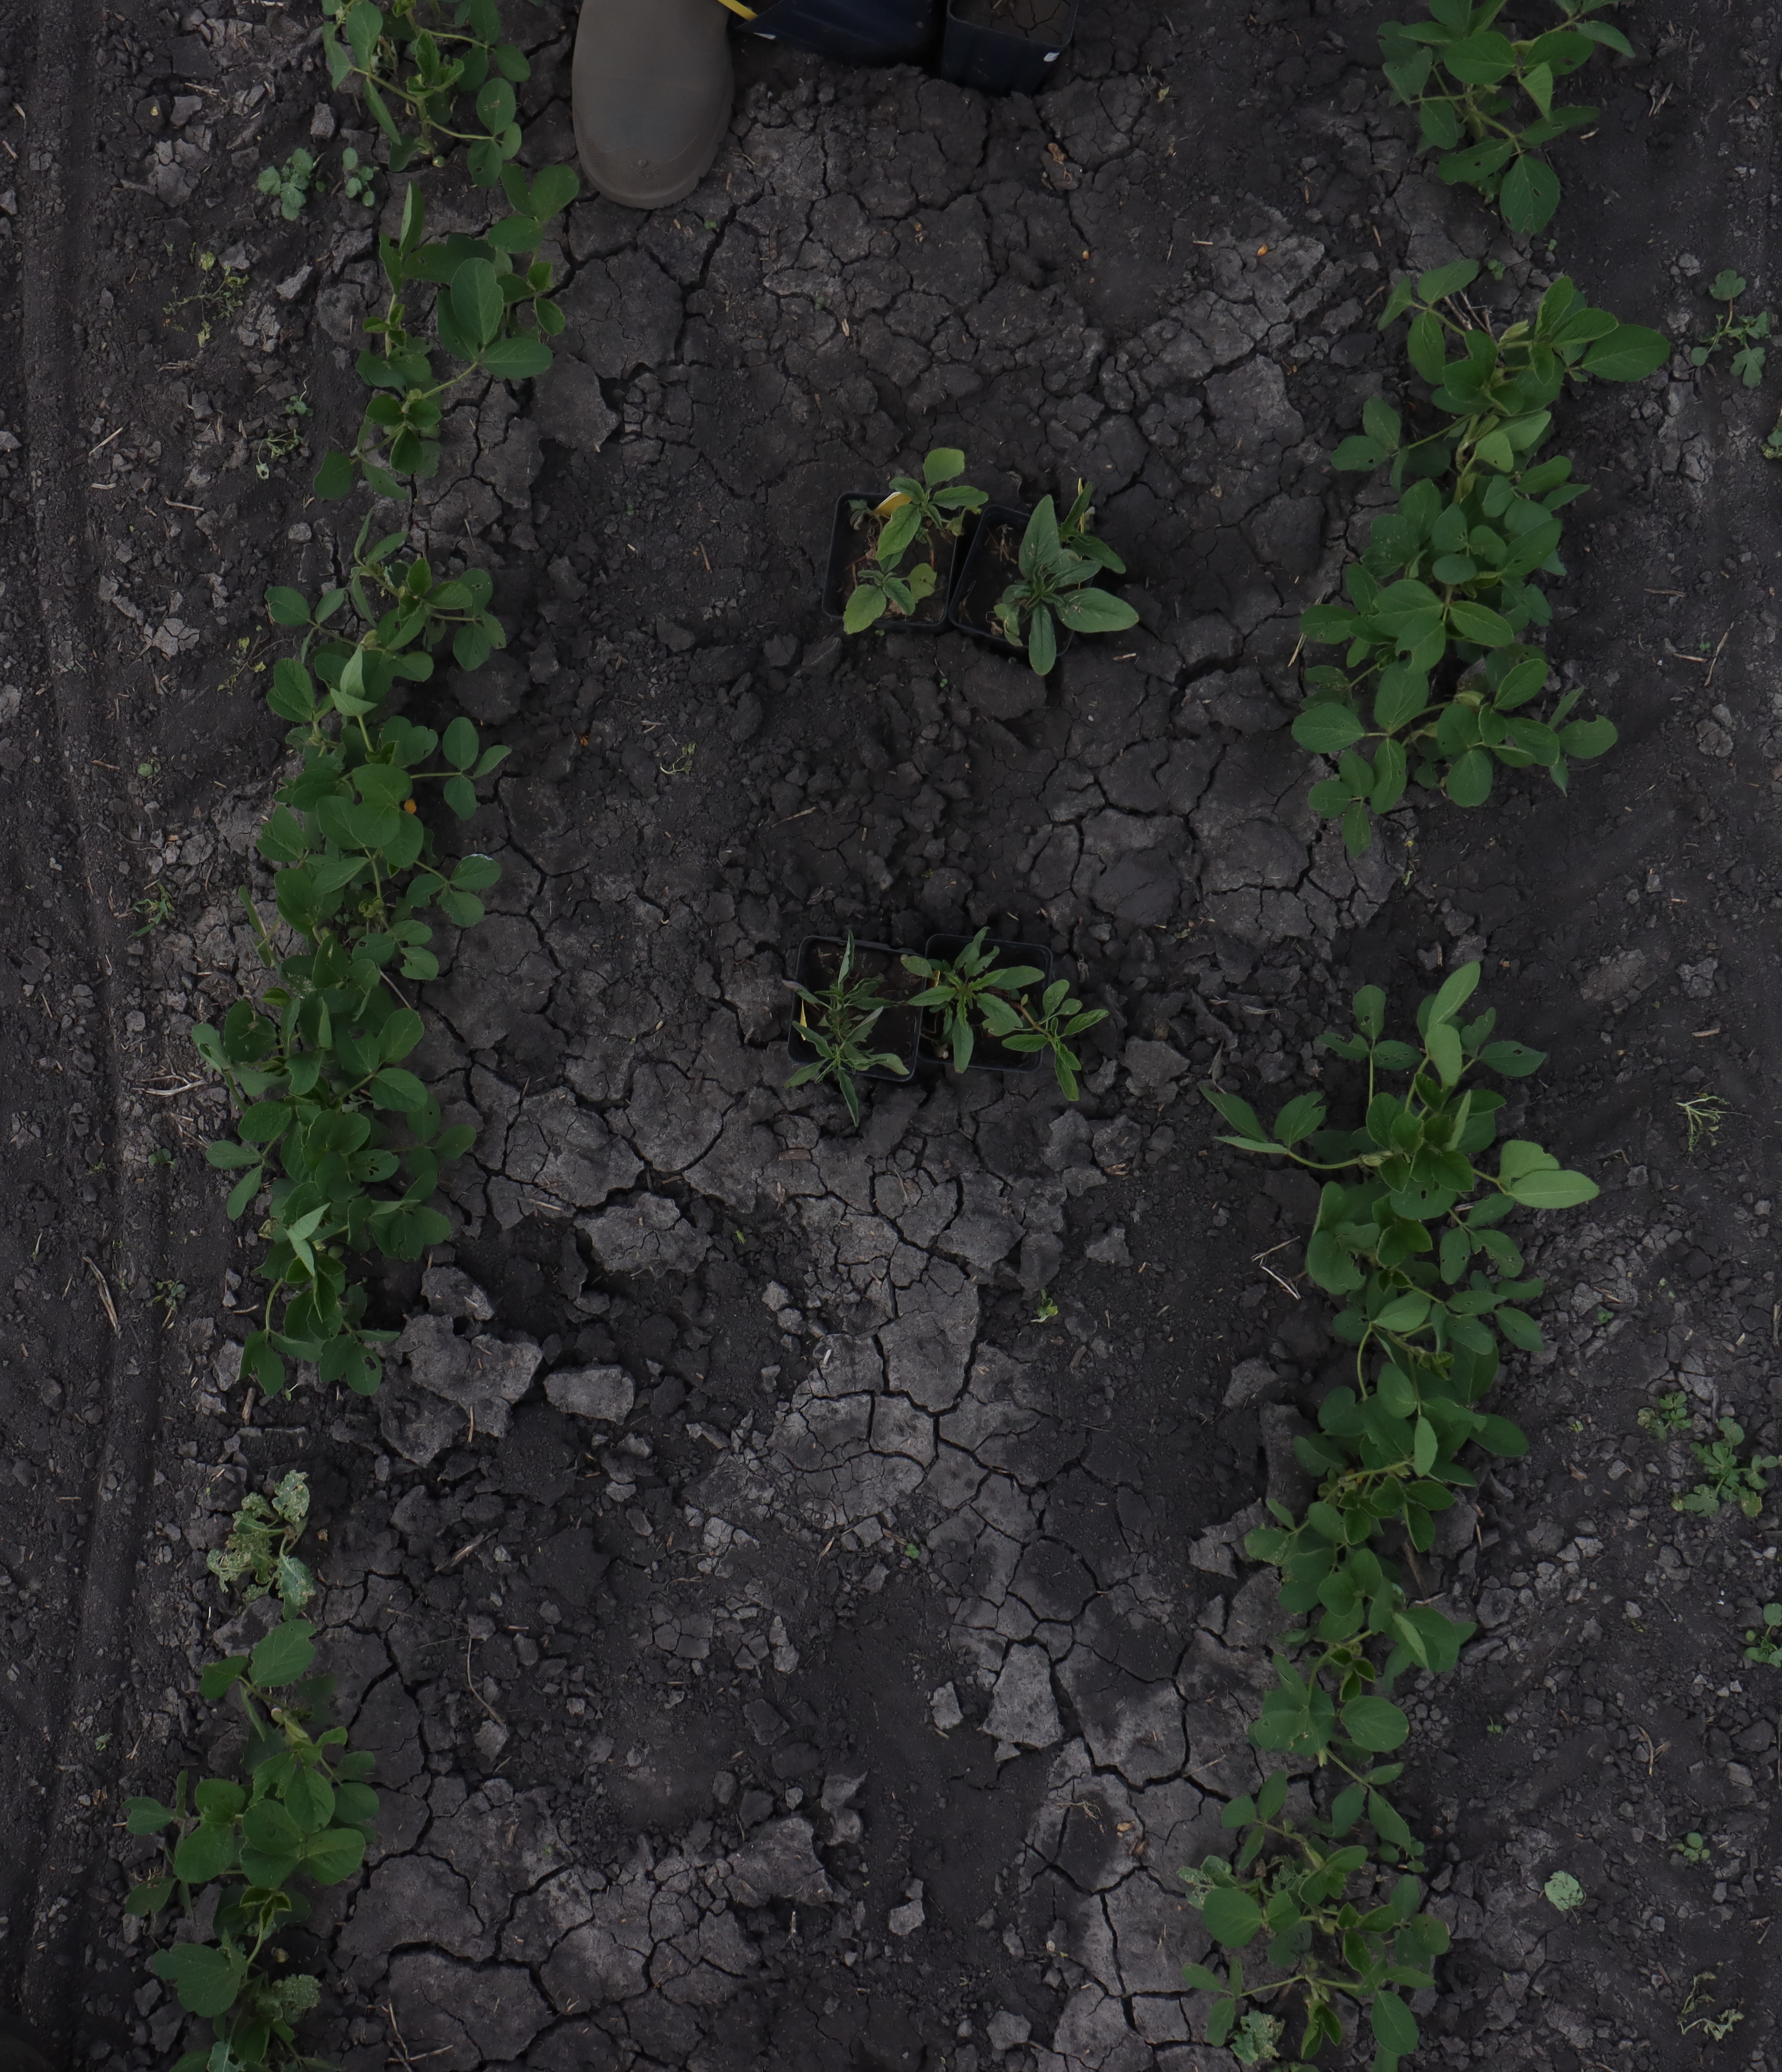
Crop: Soybean
Objects: Soybean, Soybean, Soybean, Soybean, Soybean, Soybean, Soybean, Soybean, Soybean, Soybean, Soybean, Waterhemp, Waterhemp, Redroot Pigweed, Redroot Pigweed